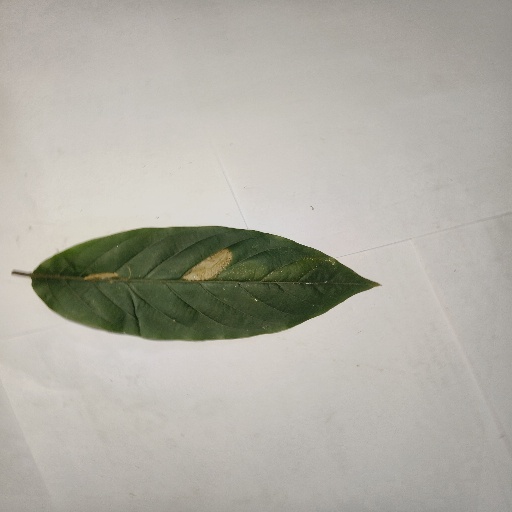
Species: HariTaki
Leaf condition: Bacterial Spot